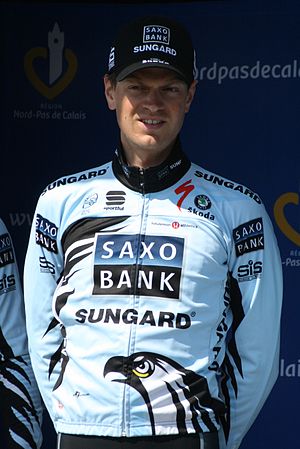
Mads Christensen (cykelrytter)
Mads Christensen er en tidligere dansk cykelrytter.